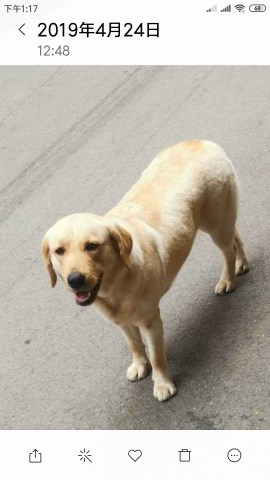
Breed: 3580-n000122-Labrador_retriever